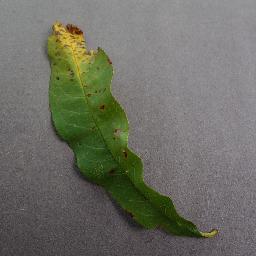
Label: Peach___Bacterial_spot